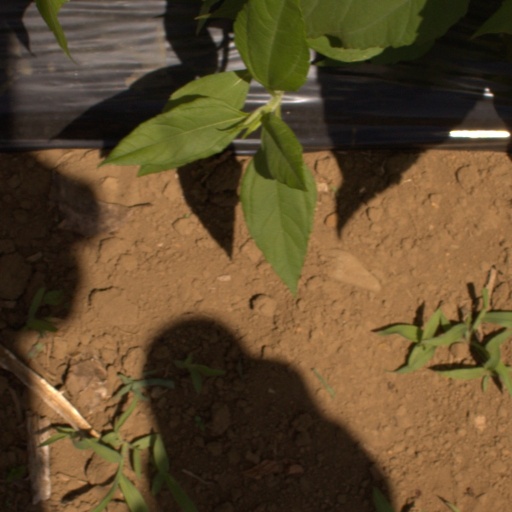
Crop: Jerusalem artichoke